Pig bladder

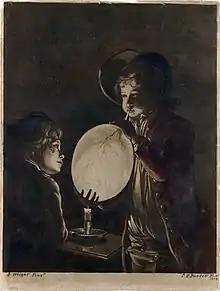
Inflating a bladder

The pig bladder has several traditional ceremonial uses in Europe. It is traditional during the festival Fasching in Bad Aussee to brandish inflated pig bladders on sticks. Similarly, in Xinzo de Limia, Spain, inflated pig bladders are carried during Carnival. See also Clown society and Jester and Gigantes y cabezudos and Vejigante.